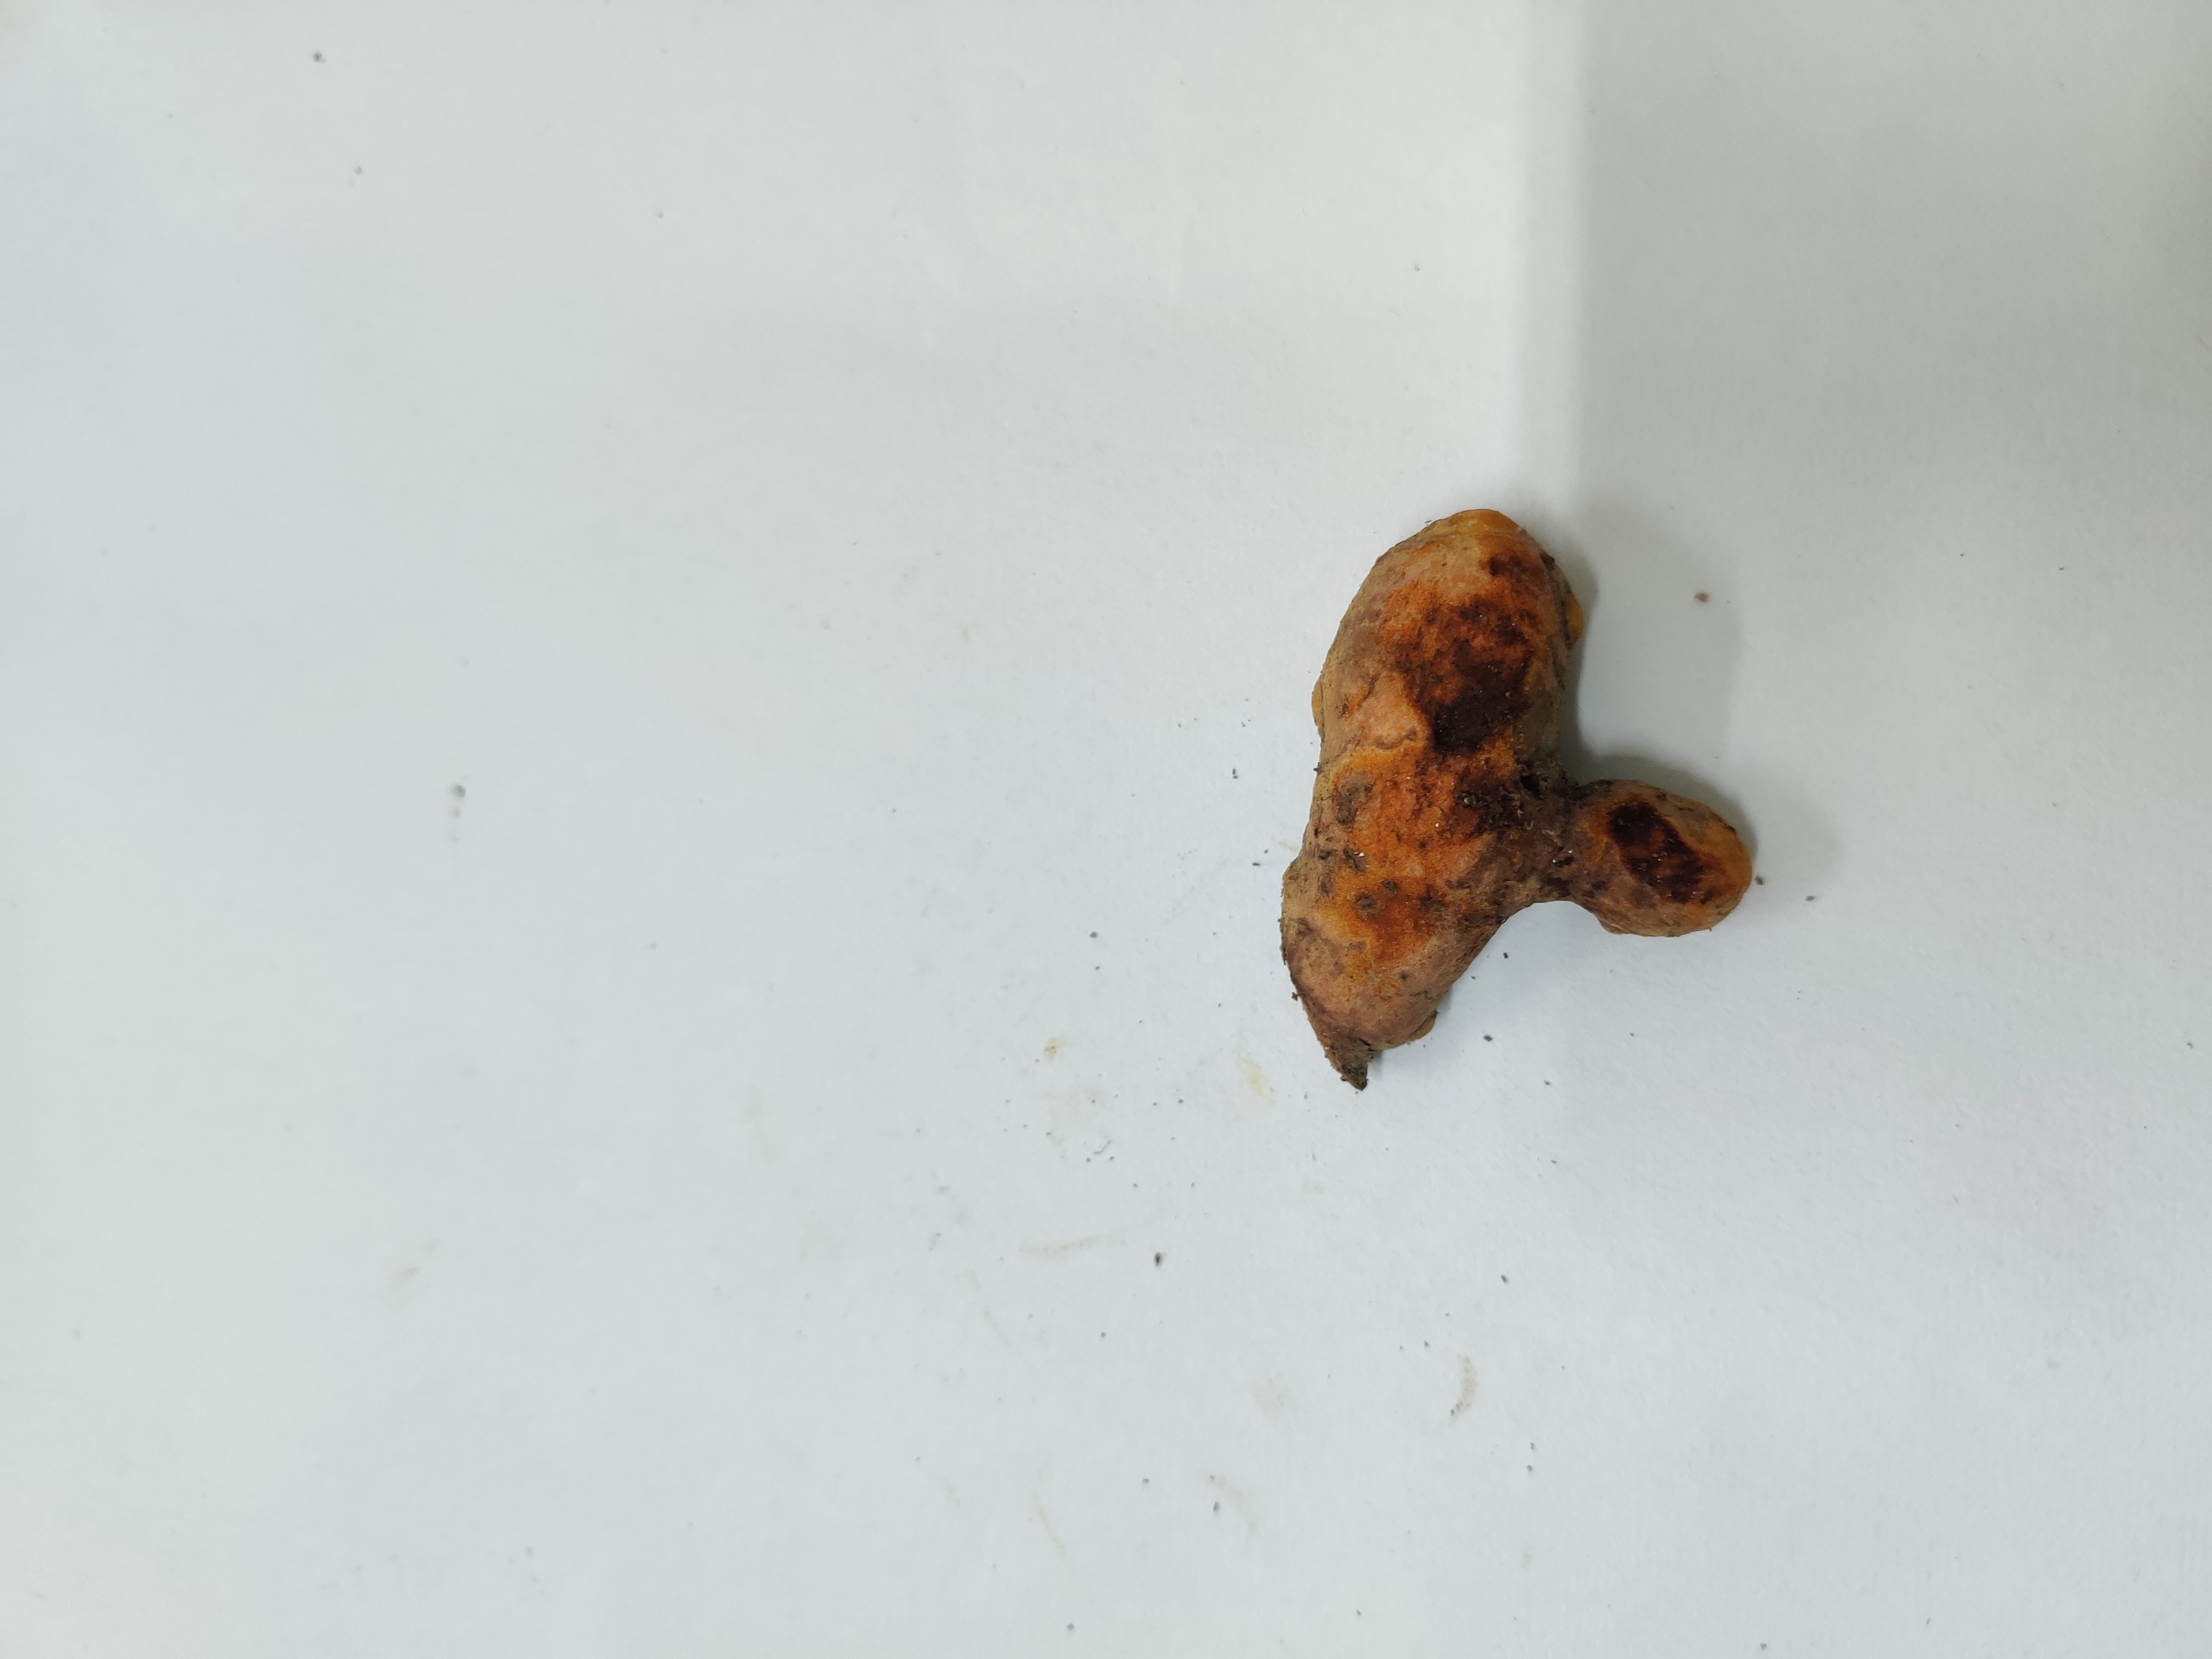
Crop: Turmeric
Condition: Damaged